Mass psychogenic illness

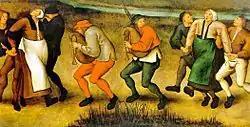
Dancing plagues of the Middle Ages are thought to have been caused by "mass hysteria". (Painting by Pieter Brueghel the Younger)

Mass psychogenic illness (MPI), also called mass sociogenic illness, mass psychogenic disorder, epidemic hysteria or mass hysteria, involves the spread of illness symptoms through a population where there is no infectious agent responsible for contagion. It is the rapid spread of illness signs and symptoms affecting members of a cohesive group, originating from a nervous system disturbance involving excitation, loss, or alteration of function, whereby physical complaints that are exhibited unconsciously have no corresponding organic causes that are known.